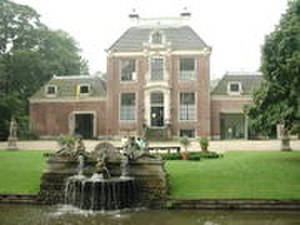
Watergraafsmeer
Buitenplaats Frankendael
Watergraafsmeer er en kog i Holland. Den blev indvundet i 1629. I det 17 og 18 århundrede var der mange buitenplaatsen i Watergraafsmeer, mens der i dag kun er en tilbage, Frankendael.